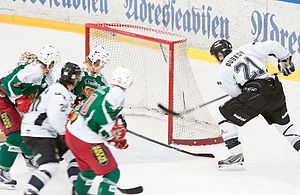
Rosenborg IHK
Rosenborg Ishockeyklubb er en norsk ishockeyklub fra Trondheim, der blev grundlagt som hockeyafdeling af Rosenborg Ballklub i 1934. Klubbens fodbold- og ishockeyafdeling blev delt og blev to uafhængige klubber i 1991. Klubbens herreseniorhold spillede i sæsonerne 2010/11 til 2013/2014 i GET-Ligaen. Rosenborg har siden 1977 spille i Leangen Ishall, efter at de fra klubbens stiftelse havde spillet udendørs på naturlig is.